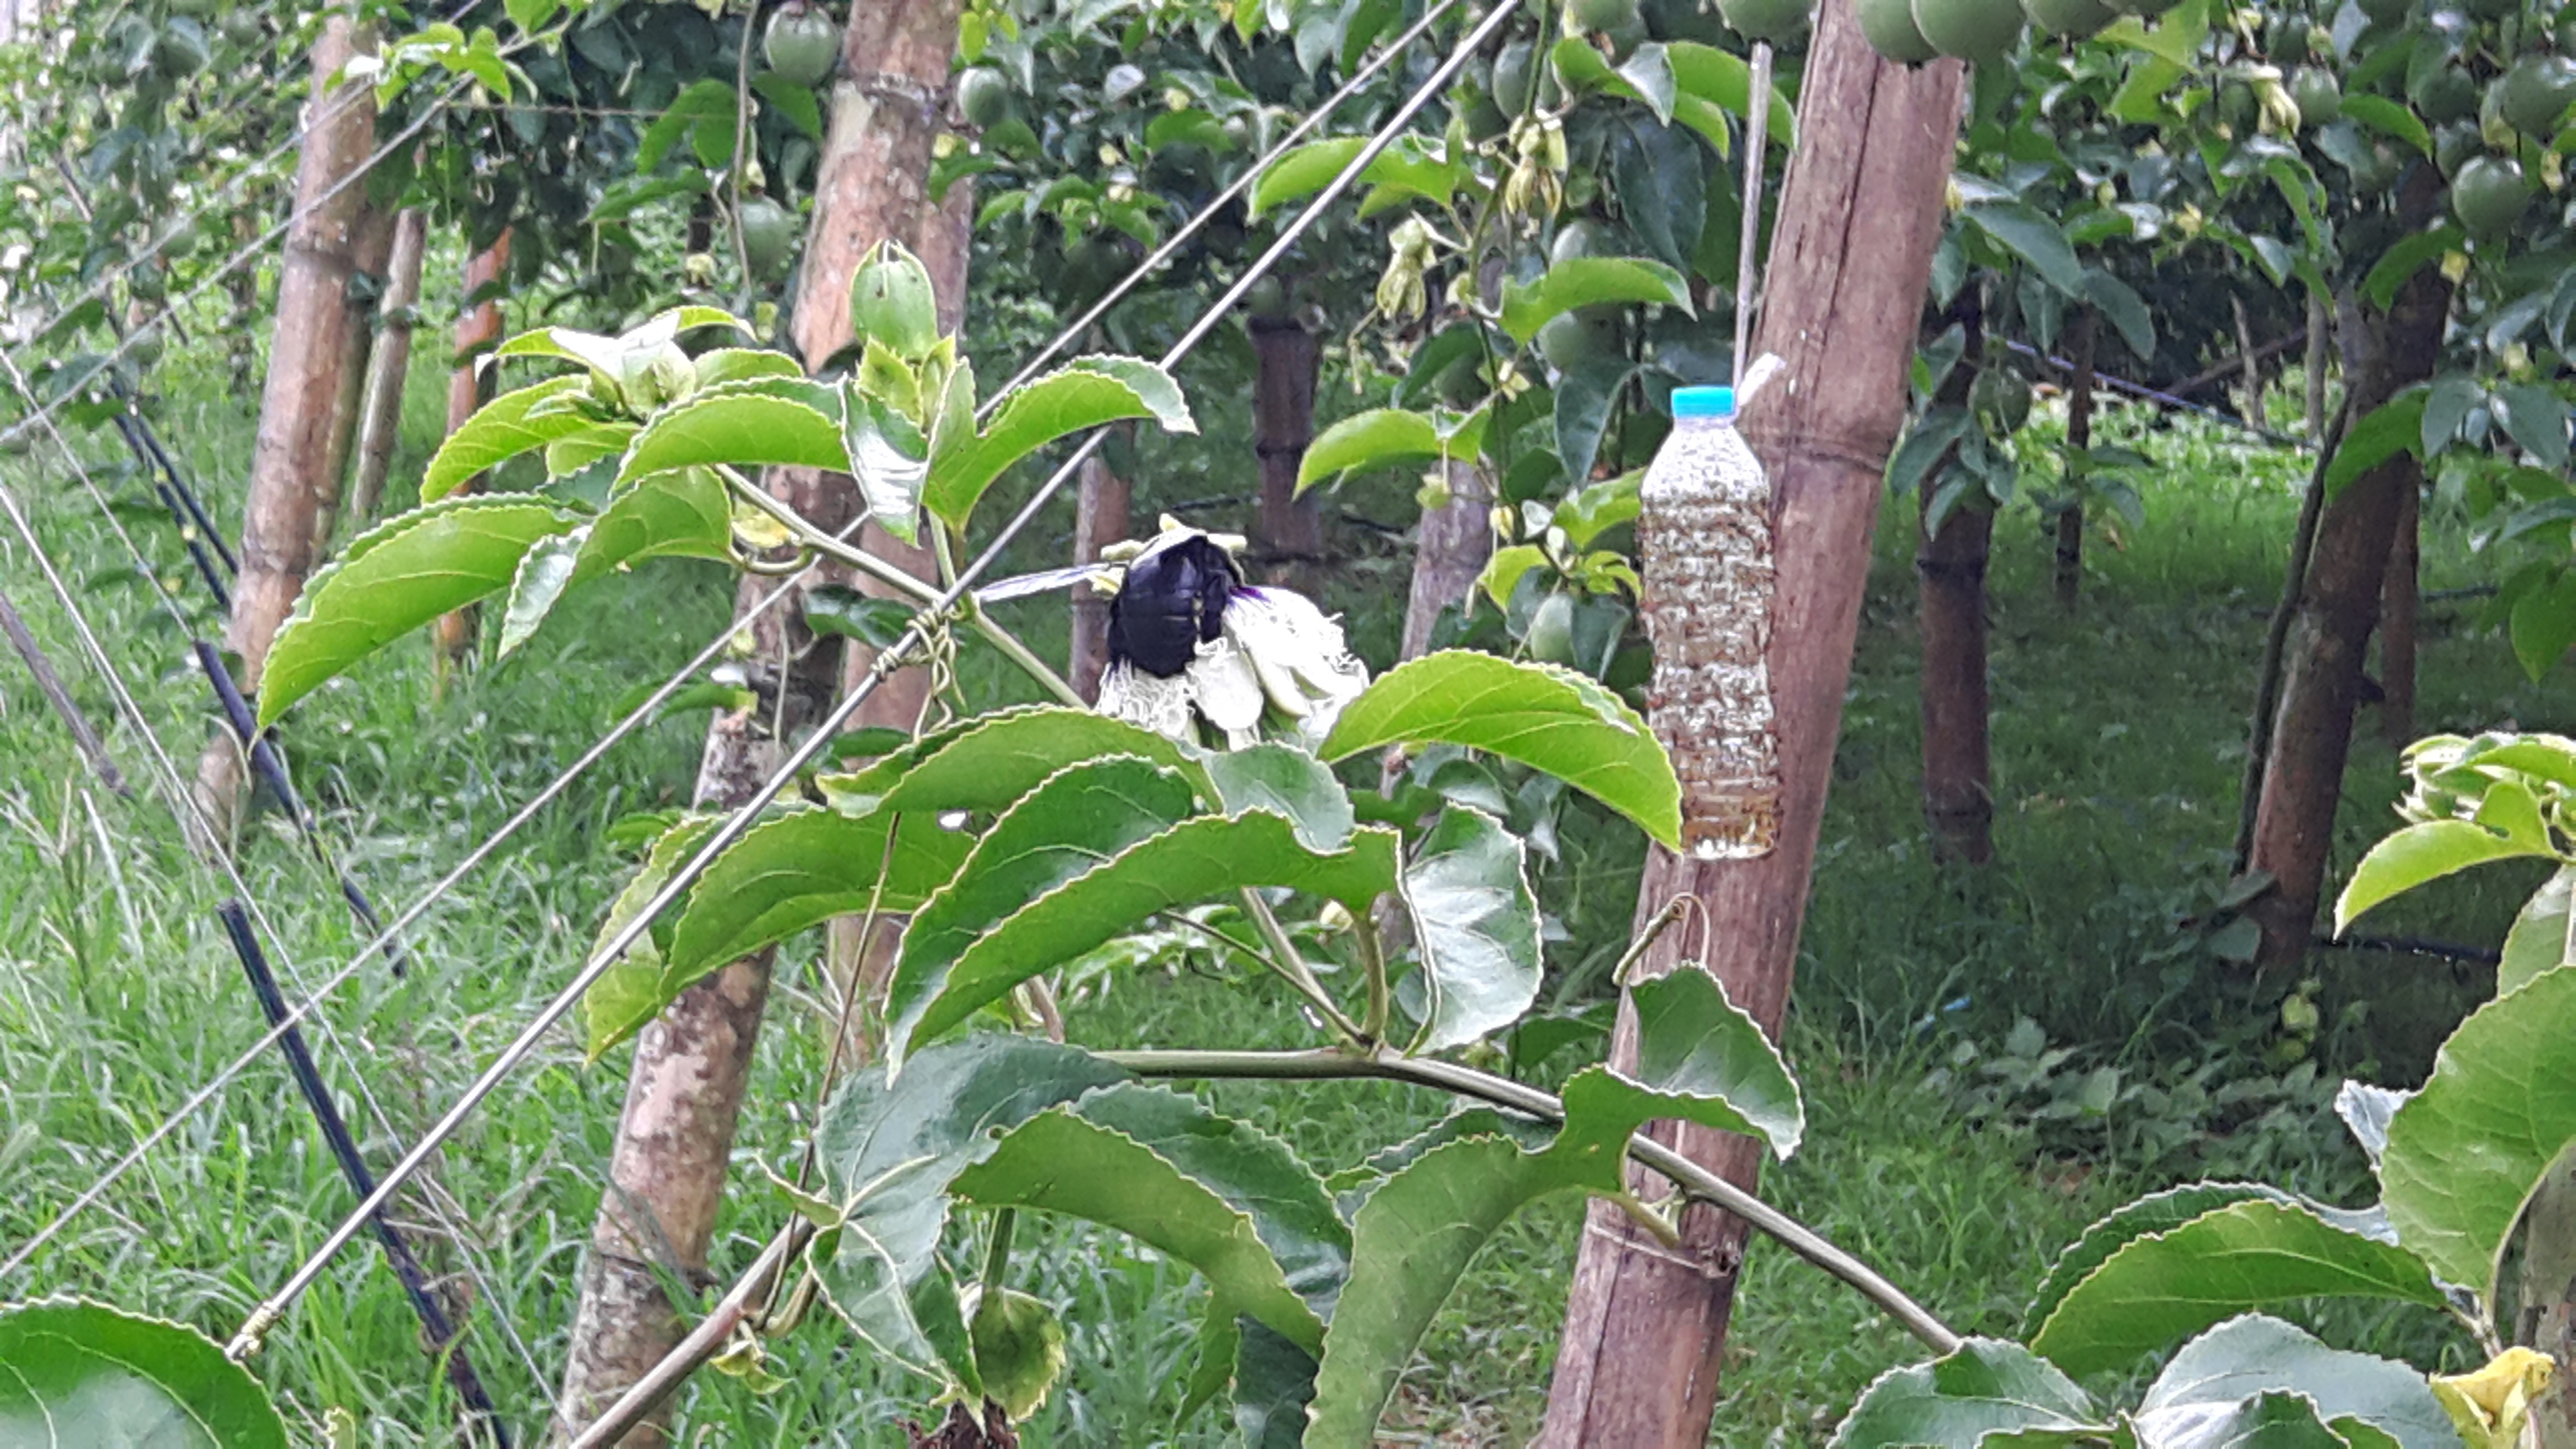
tree, plant, fruit, flower, food, jungle, produce, botany, flora, fauna, rainforest, flowering plant, land plant